Beverley Knight

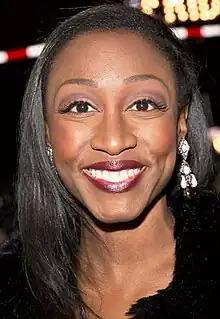
Knight at the WhatsOnStage Awards 2015

Beverley Knight (born Beverley Anne Smith, 22 March 1973) is an English singer, songwriter, actress and radio personality. She released her first album, "The B-Funk", in 1995. Heavily influenced by American soul music icons such as Sam Cooke and Aretha Franklin, Knight has released nine studio albums. Widely regarded as one of Britain's greatest soul singers, Knight is best known for her hit singles "Greatest Day", "Get Up!", "Shoulda Woulda Coulda", "Come as You Are" and "Keep This Fire Burning".